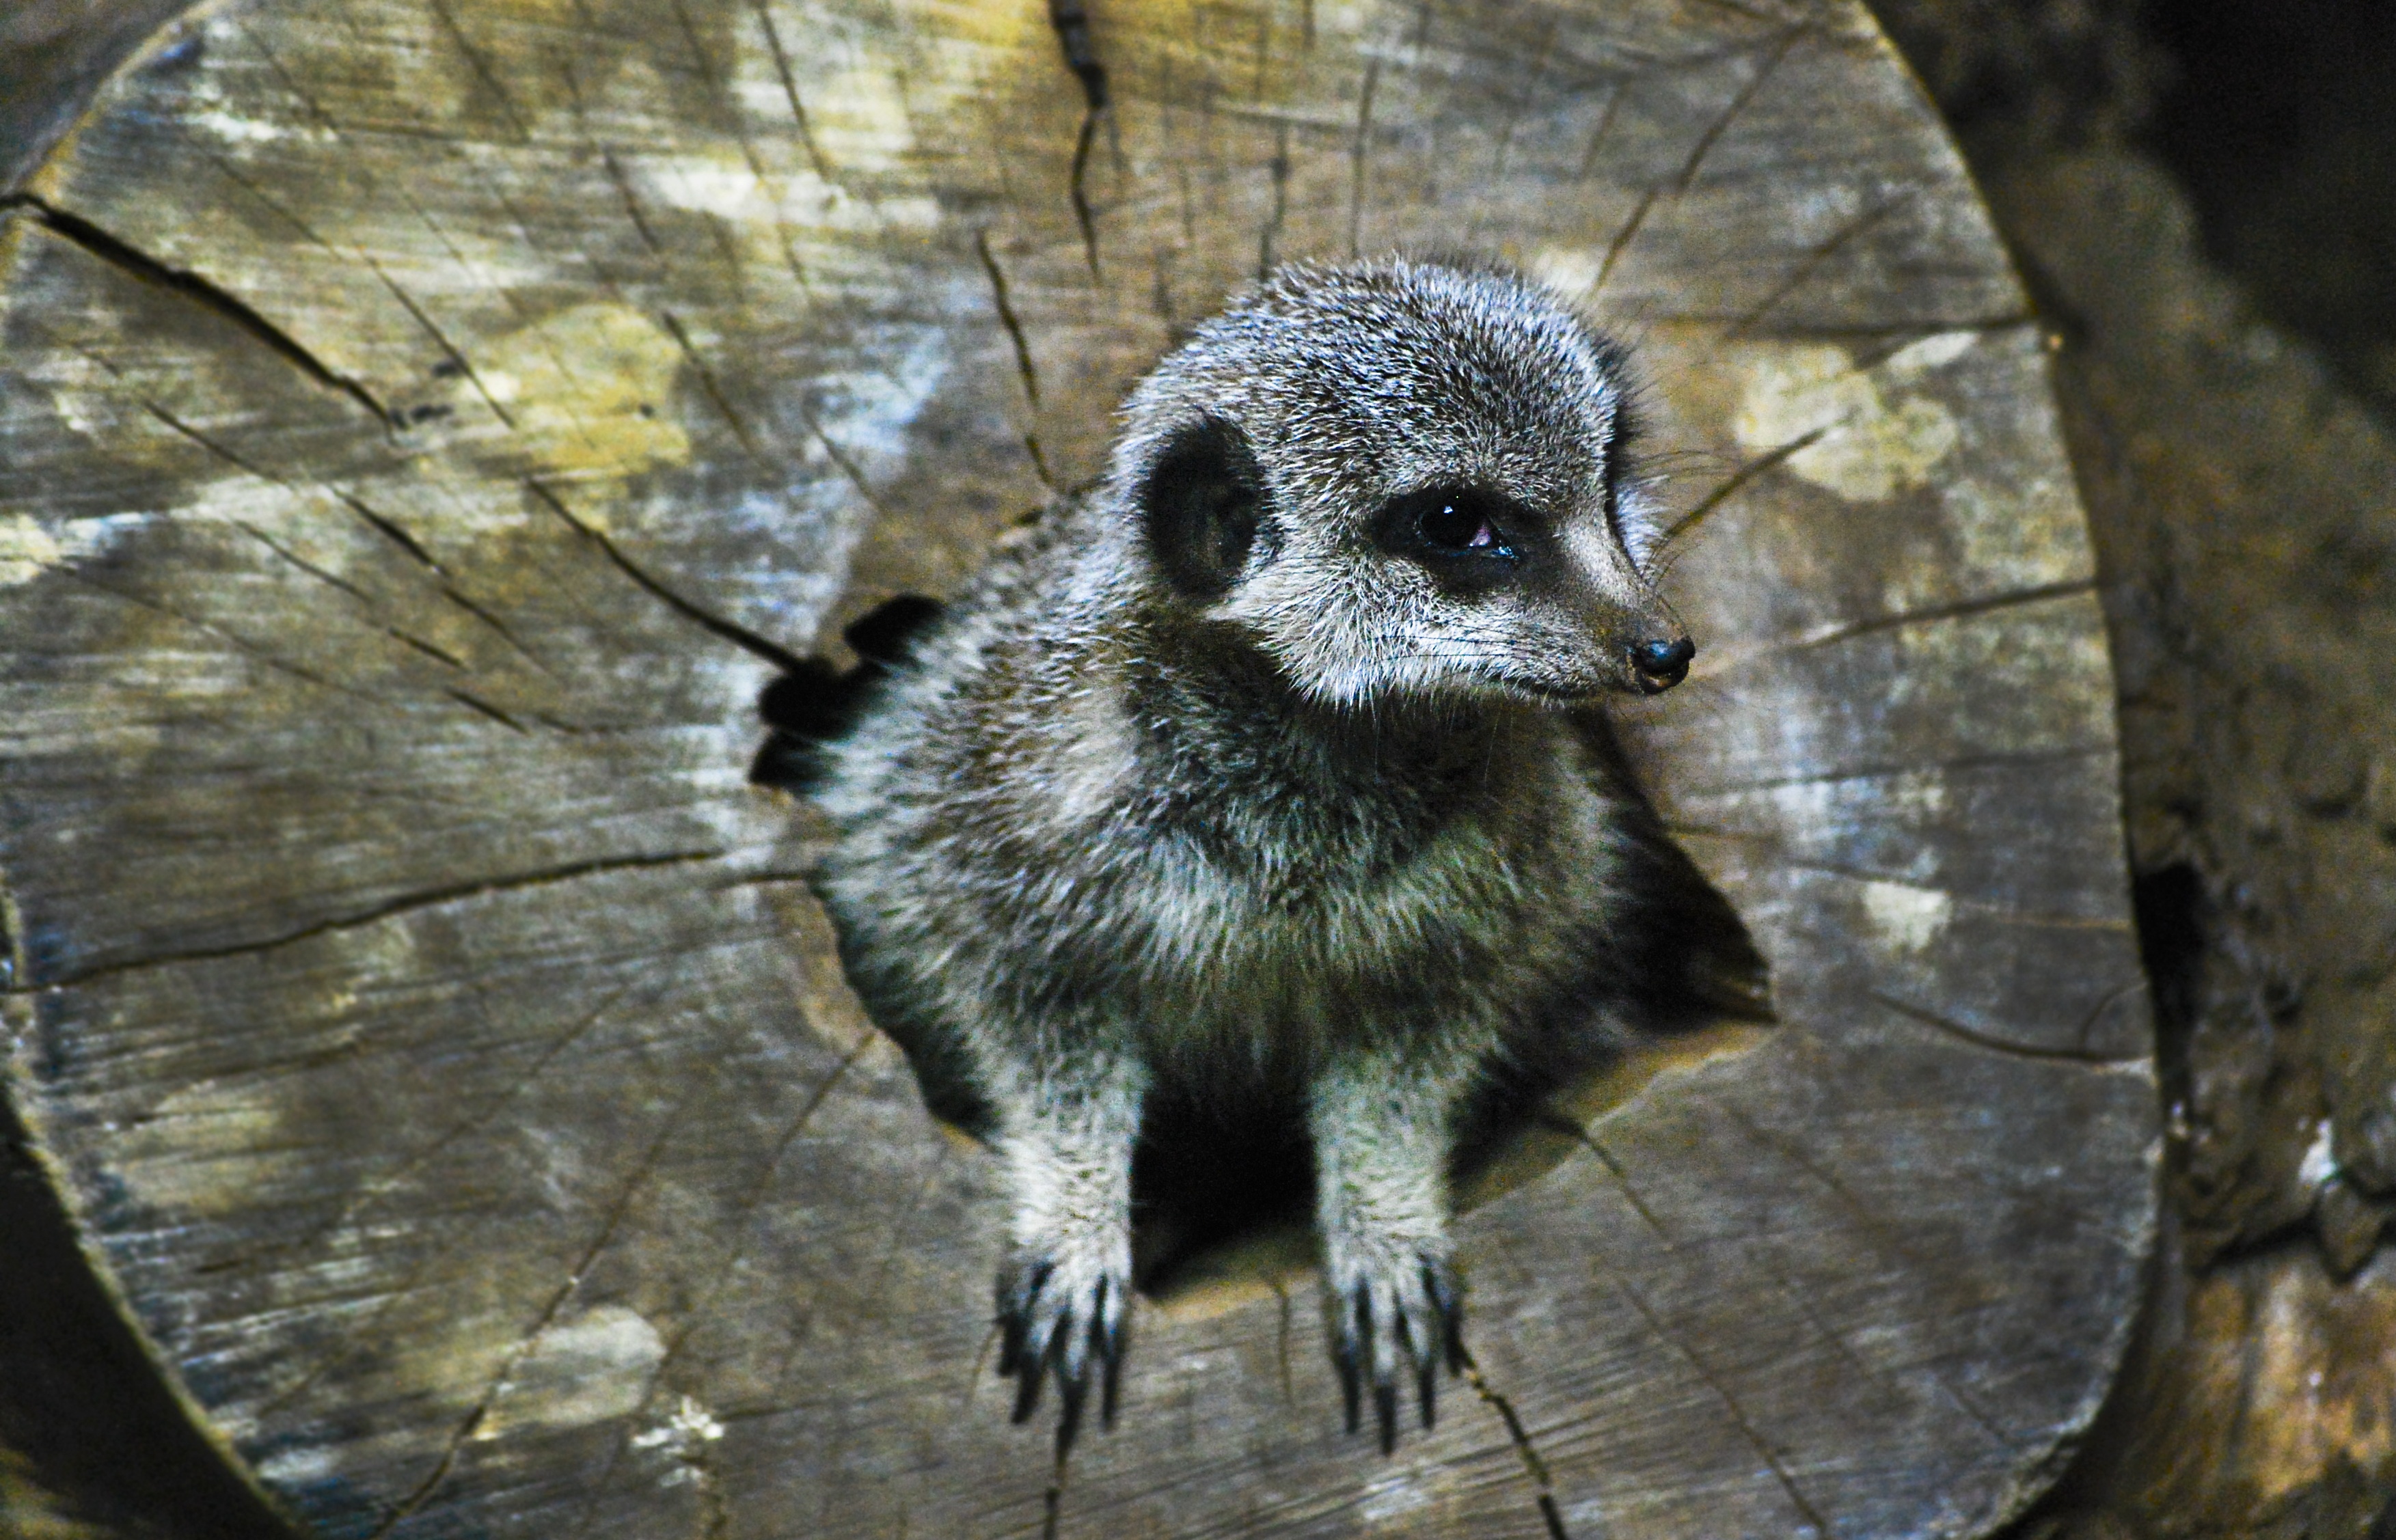
animal, cute, wildlife, zoo, natural, mammal, fauna, whiskers, raccoon, snout, funny, meerkat, mongoose, organism, carnivoran, procyonidae, viverridae, terrestrial animal